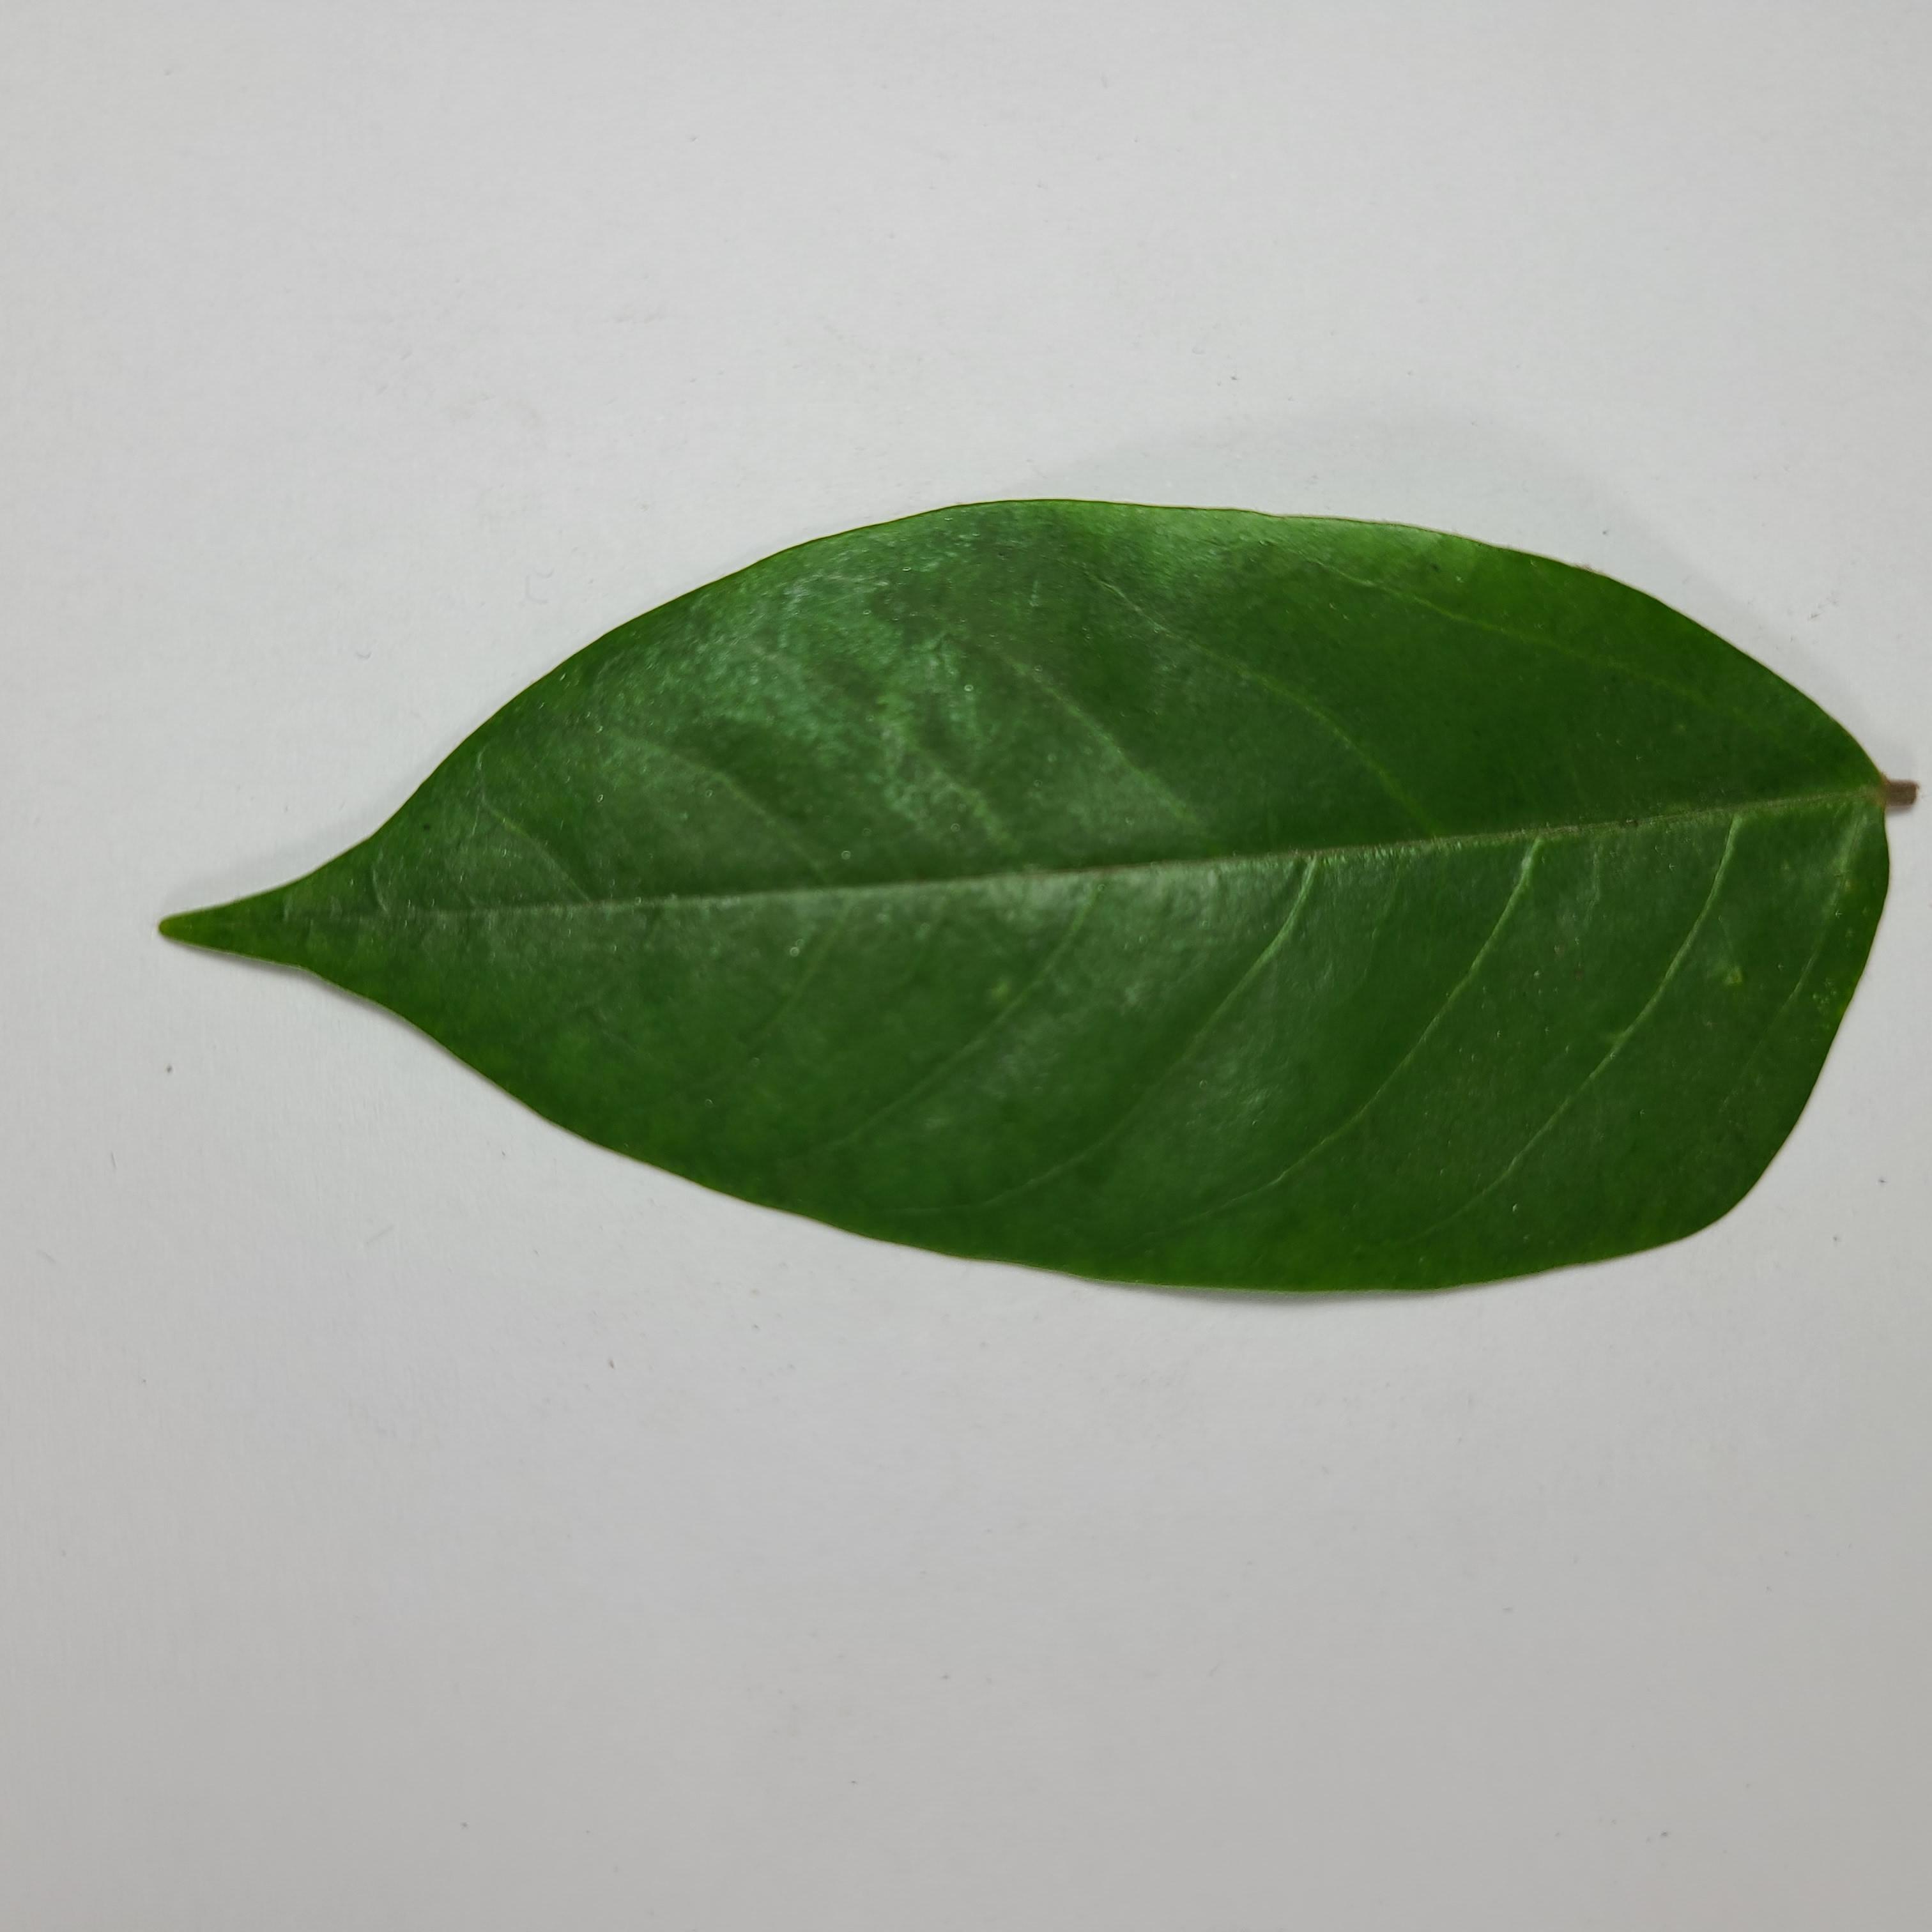
Label: Healthy Leaves